Patterson Law Office

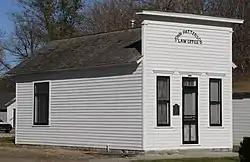
View from the southwest.

The Patterson Law Office is located in Central City, Nebraska. It is a false-front building of frame construction built in 1872. It is listed in the National Register of Historic Places; its historical significance derives from its age, its architectural design, and its association with John Patterson and with author-photographer Wright Morris.